62nd (Wiltshire) Regiment of Foot

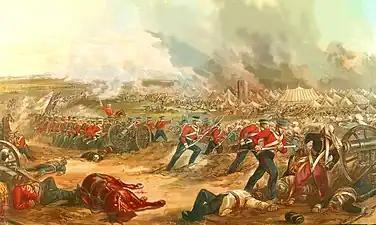
Depiction of the 62nd Regiment at the Battle of Ferozeshah in December 1845 by Henry Martens. The picture shows the 62nd, based on the buff colour of the flag and of the facings of the British regulars shown, in action, most likely on the second day. The figures in the foreground are most likely members of the regiment's light company.

In 1830, the regiment was deployed to India. Arriving in September 1830, the regiment was initially garrisoned at Bangalore. After two relatively quiet years in India, the regiment participated in putting down the abortive Bangalore Mutiny. The next twelve years passed relatively quietly for the regiment. At the end of 1844, the regiment was ordered to Ferozepore. There they joined the British East India Company forces gathering there.